Giulietto Chiesa

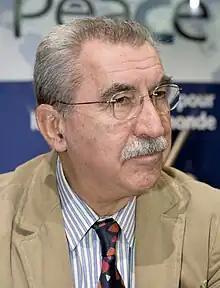
Giulietto Chiesa, 2005

Giulietto Chiesa (4 September 1940 – 26 April 2020) was an Italian journalist, author, lecturer and Russophile politician. He was Vice-President of the European Parliament Committee on International Trade and a member of two Extraordinary Committees inside the European Parliament: the Extraordinary Renditions Committee and the Climate Change Committee. He was the founder of the cultural association "Megachip. Democracy in Communications". He was the Chief Editor of the web TV "Pandora TV".